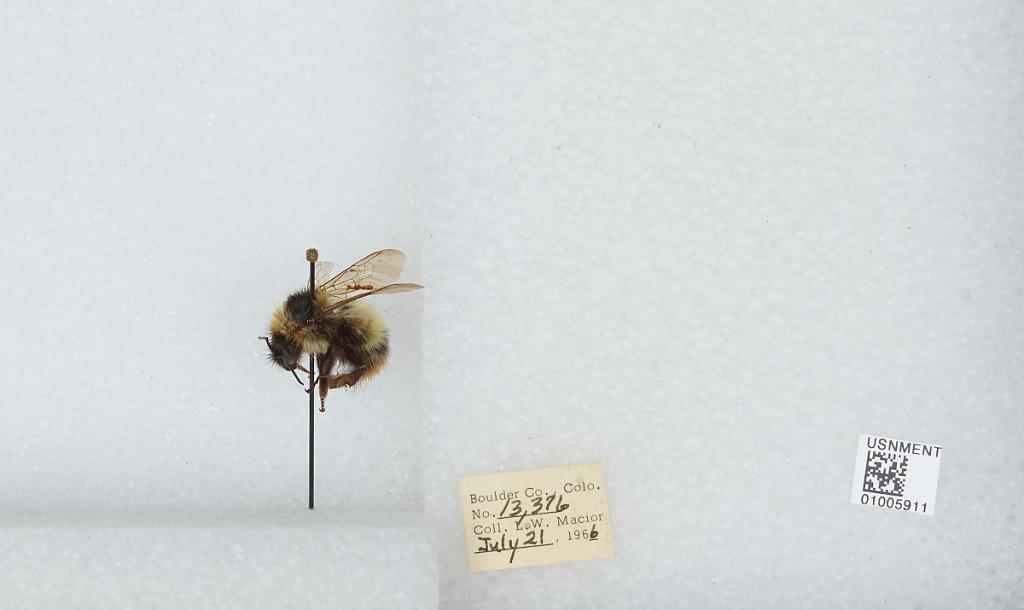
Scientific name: Bombus (Alpinobombus) balteatus Dahlbom
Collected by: L. Macior
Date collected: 1966-7-21
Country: United States
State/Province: Colorado
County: Boulder
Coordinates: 40.0275, -105.252